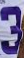
Number: 3